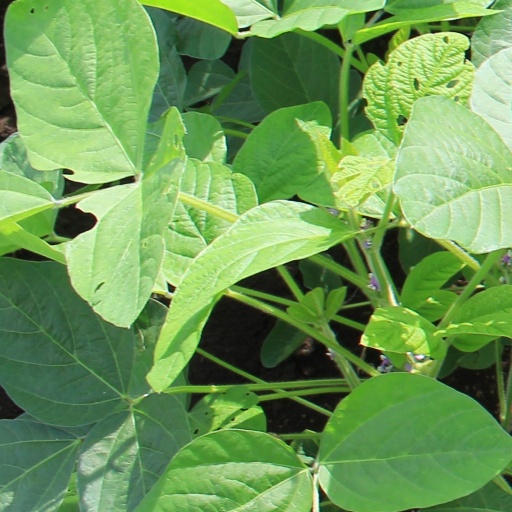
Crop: soybean